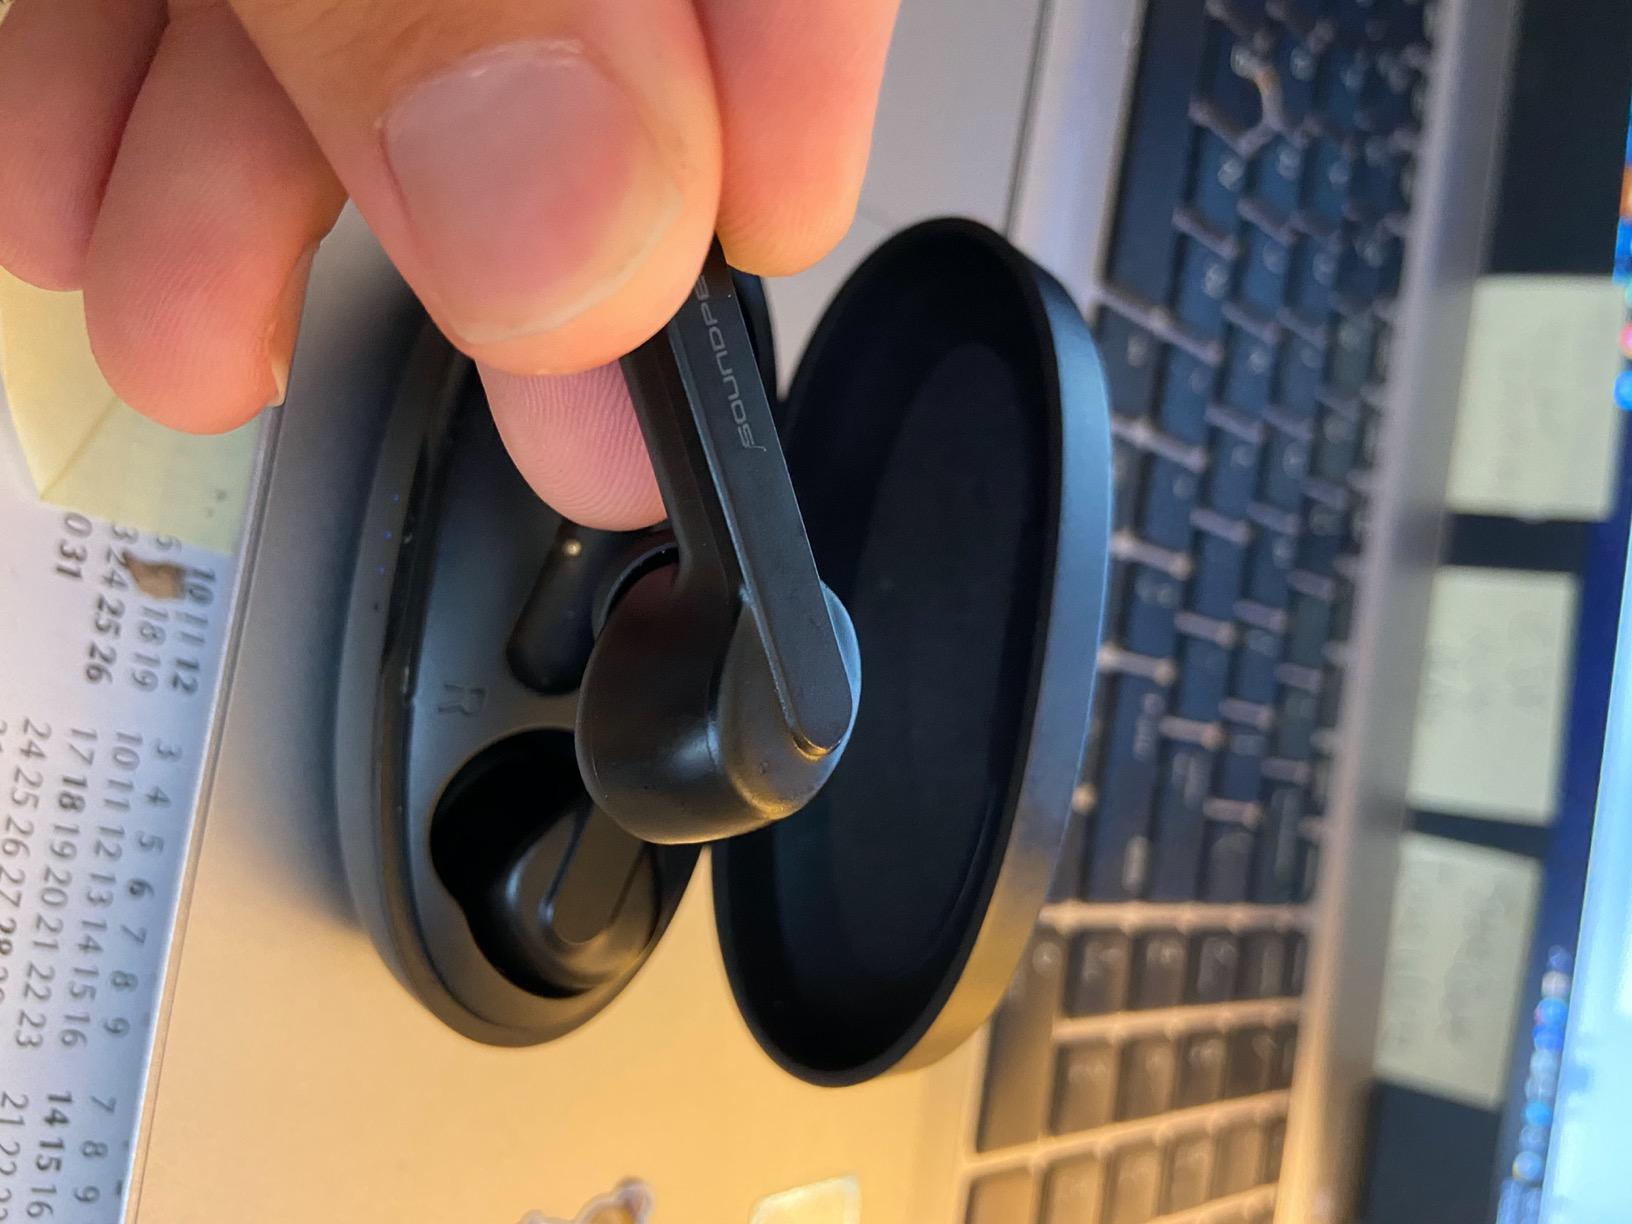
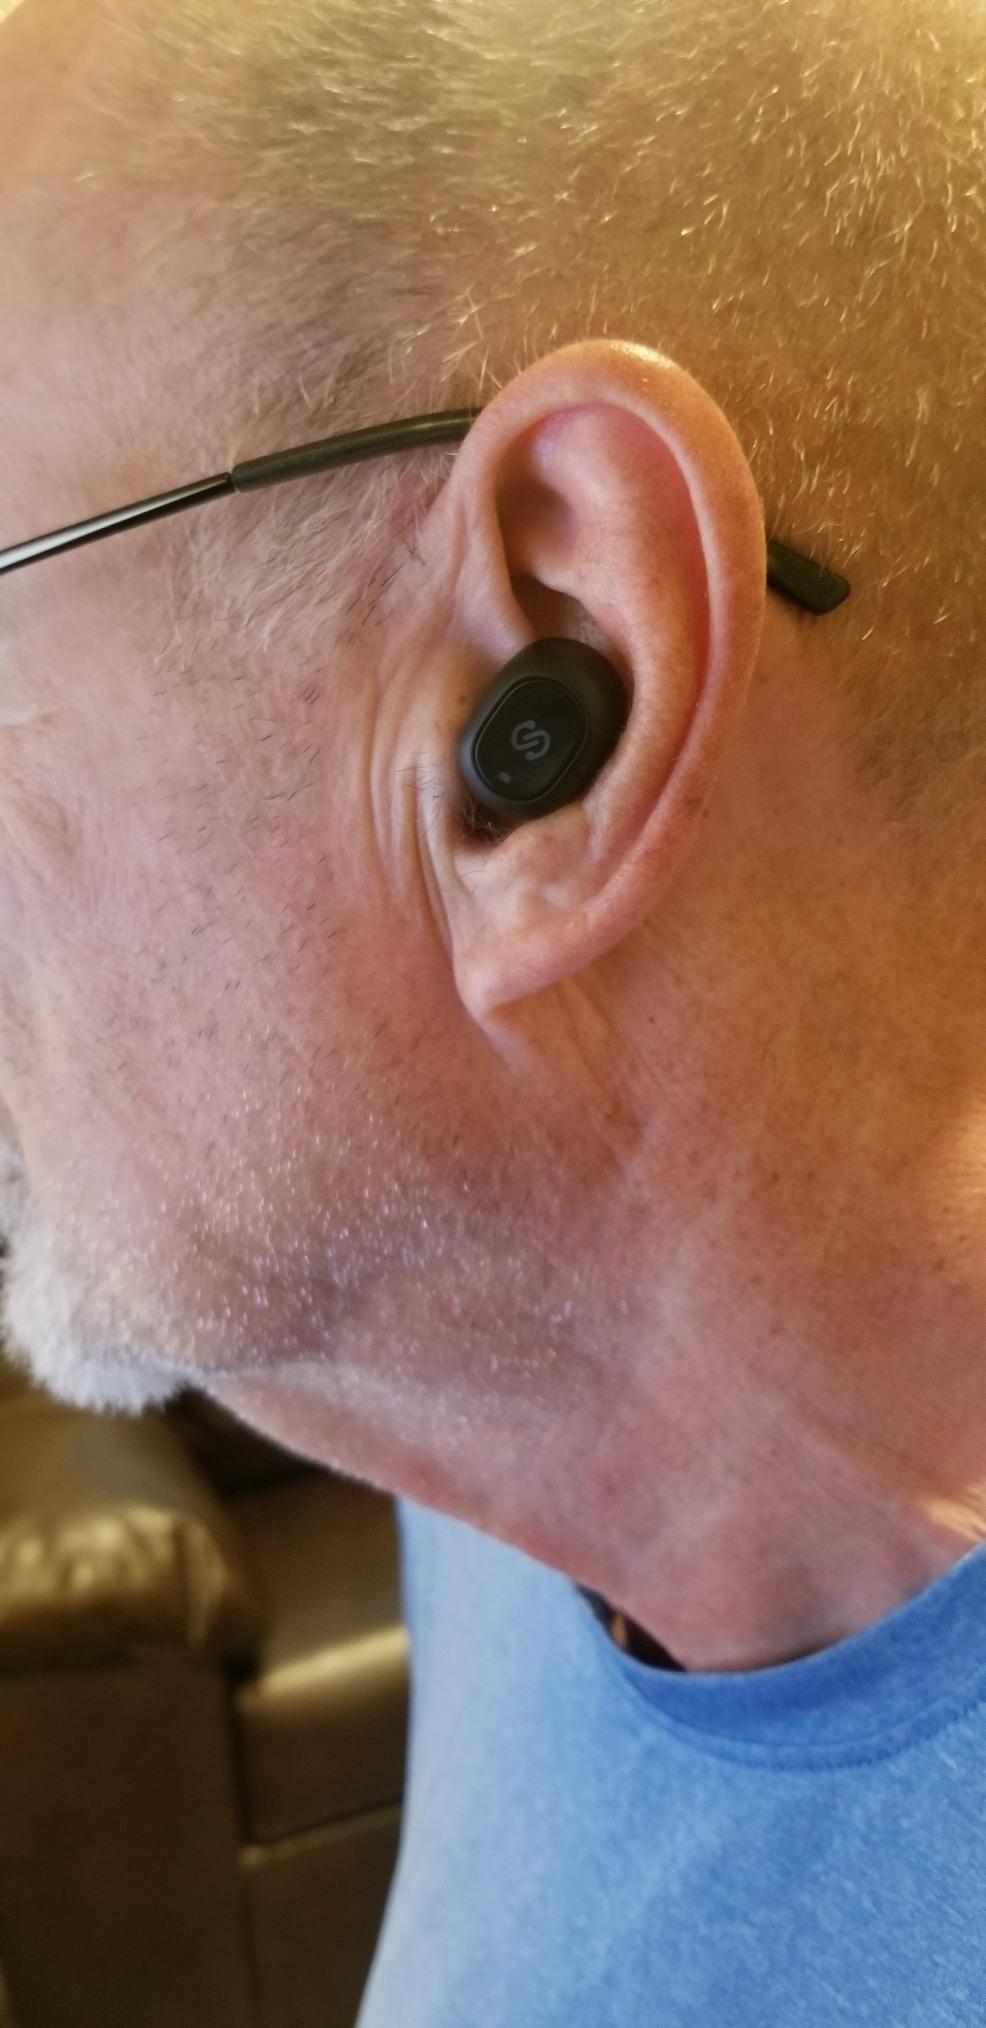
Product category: earbuds
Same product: no